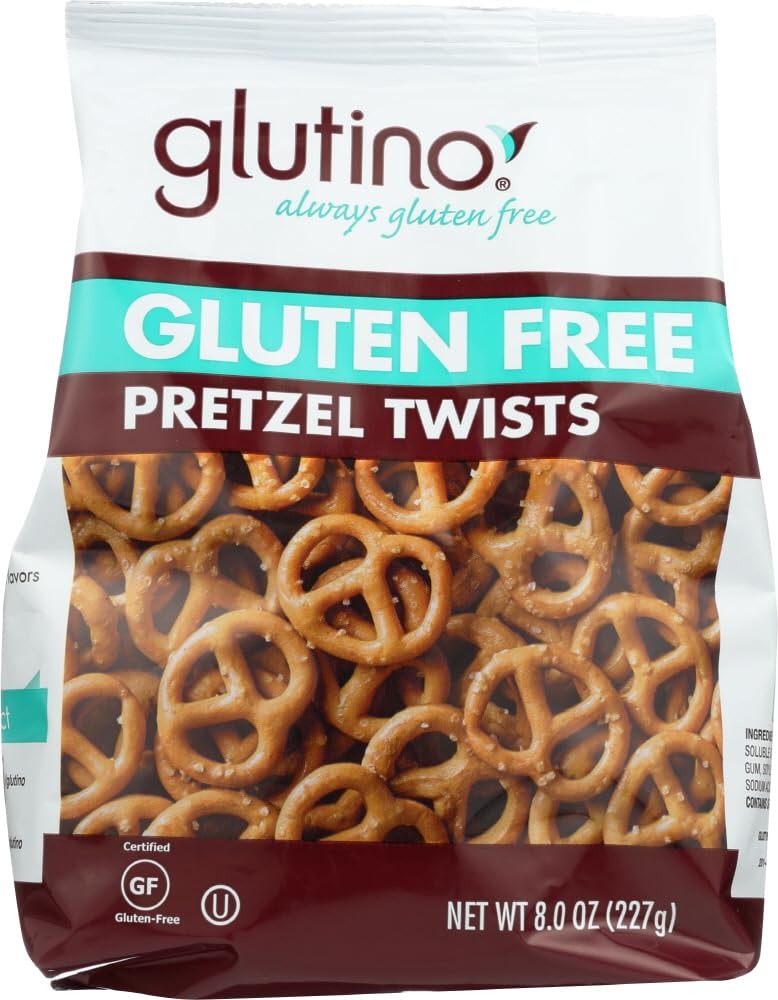
Item Name: Glutino Pretzel Twists 8 oz. (Pack of 12)
Value: 12.0
Unit: Count

Price: 70.23